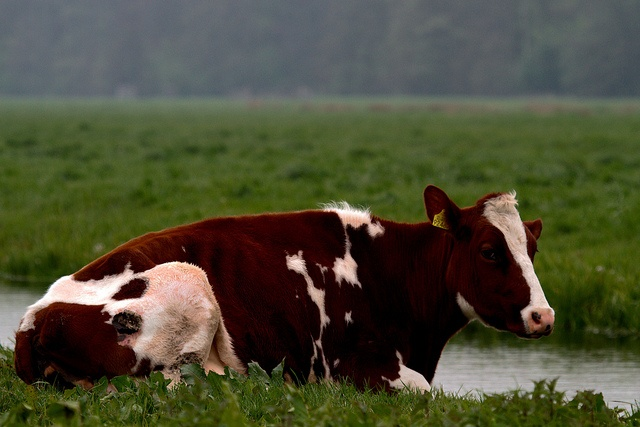
A cowi is laying out by a river
A brown and white cow lying down near a stream.
A cow rests at a bank leading to a waterway and large pasture.
A brown and white cow laying down in the grass by a river.
A brown and white cow laying down next to water.